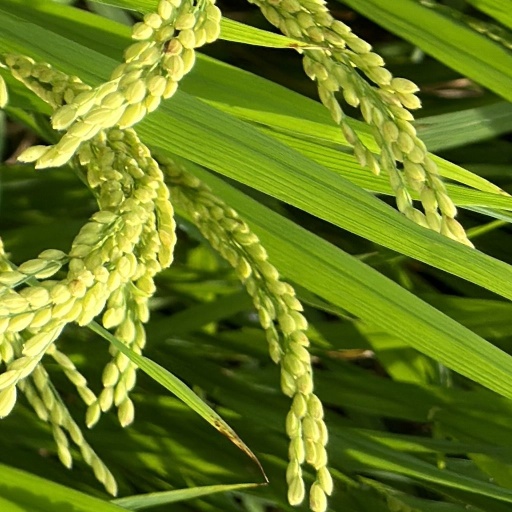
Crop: rice